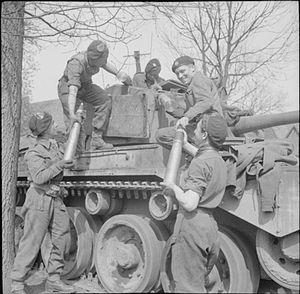
Le canon Ordnance QF 17 pounder est un canon antichar britannique de calibre 76,2 mm en usage au cours de la Seconde Guerre mondiale. C'était le meilleur canon anti-char des alliés : équipé d'obus perforants, il pouvait détruire le blindage de presque tous les chars allemands. D'abord utilisé en Afrique du Nord comme canon antichar de 17 sur un affût de canon de 25 de campagne, il fut utilisé sur son propre affût dès la campagne de Sicile et équipa de nombreux chars de combats. Les Britanniques l'utilisèrent aussi pour réarmer des véhicules étrangers, par exemple les chasseurs de chars Sherman Firefly, qui mirent leurs unités de tanks au niveau de celles des Allemands.
Le Comet est le dernier char de combat britannique entré en fonction durant la Seconde Guerre mondiale. Il fut utilisé aussi durant la guerre de Corée.